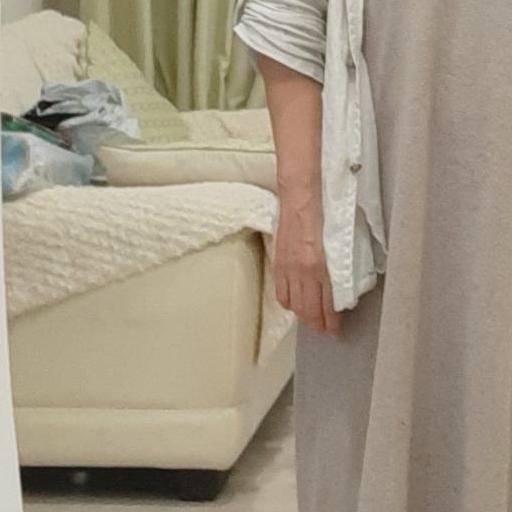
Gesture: no_gesture